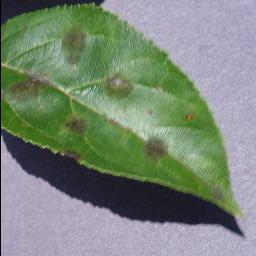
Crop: apple
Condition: scab